Soothsayer (horse)

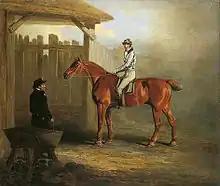
Soothsayer', Winner of the St Leger"

Soothsayer"' (1808–1827) was a British Thoroughbred racehorse and sire best known for winning the classic St Leger Stakes in 1811. Bred and originally trained in Yorkshire he won the St Leger on his third racecourse appearance when still unnamed. He was later sold and trained for the remainder of his racing career at Newmarket where he won a valuable sweepstakes in 1812 and a match race against the Derby winner Phantom in 1813. He later became a successful breeding stallion, siring two classic winners and being the Leading sire in Great Britain and Ireland in 1819. He was later exported to Russia where he died in 1827.